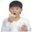
Label: boy